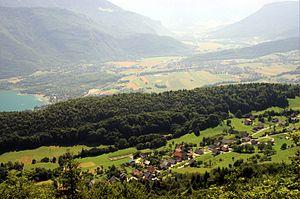
La commune d'Entrevernes vue des hauteurs du col de la Cochette. Par dessus le Taillefer, on distingue au loin la commune de Doussard à droite, avec son hameau Verthier à gauche, situé à la rive sud du lac d'Annecy. Au loin, la route nationale disparaît vers Faverges.
Entrevernes est une commune française située dans le département de la Haute-Savoie, en région Auvergne-Rhône-Alpes.
Abondance est une appellation d'origine désignant un fromage au lait cru français fabriqué dans la Haute-Savoie. Ce fromage à pâte pressée cuite est exclusivement issu de la transformation de laits crus de vache produits dans le département.